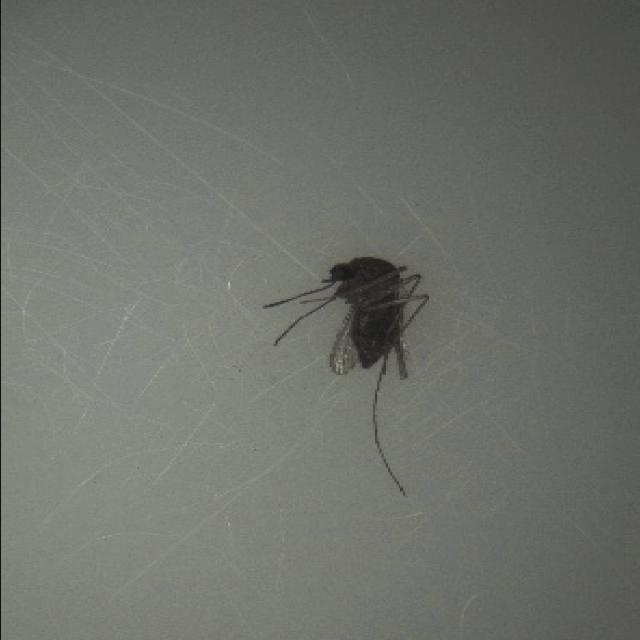
Species: culex_tritaeniorhynchus